James Pitts (VC)

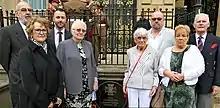
4 generations of Pitts's family attend 2019 unveiling of plaque in his honour in Blackburn.

His Victoria Cross is displayed at the Museum of the Manchesters, Ashton-under-Lyne, England.